Eastern Kentucky University

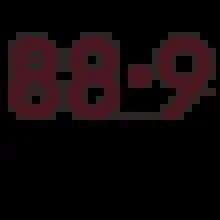

Launched in 1968, WEKU is a charter member of the educational radio network, National Public Radio (NPR). WEKU features NPR news and talk programming in addition to locally produced news, arts and cultural programming.